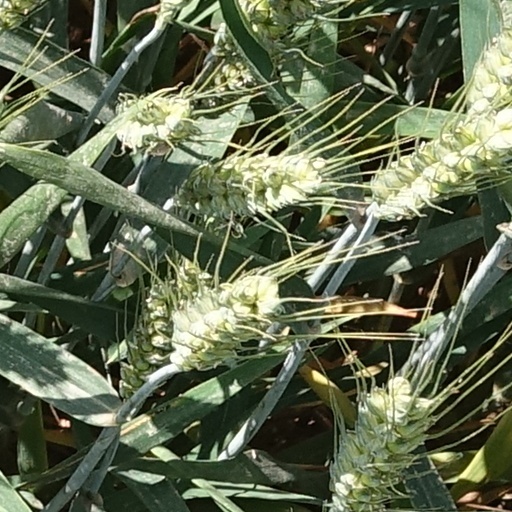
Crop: wheat